Bombardier Voyager

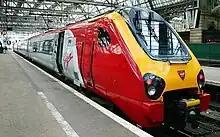
Class 221 "Super Voyager" in Virgin Trains livery"

The Class 221 "Super Voyager" DEMUs were built as a tilting version of the Class 220. Although visually similar, they were fitted with a tilting mechanism and heavier bogies. Virgin CrossCountry received 40 five-car and four four-car sets. All passed with the CrossCountry franchise to Arriva CrossCountry in November 2007.